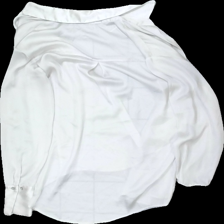
View: back
Type: Blouse
Category: Ladies
Brand: Zara
Colors: White
Material: 100% polyester
Cut: C-collar
Size: XS
Season: All
Stains: Minor
Damage: smuts fläckar
Damage location: bottom center
Price range: <50
Recommended usage: Export
Description: blus